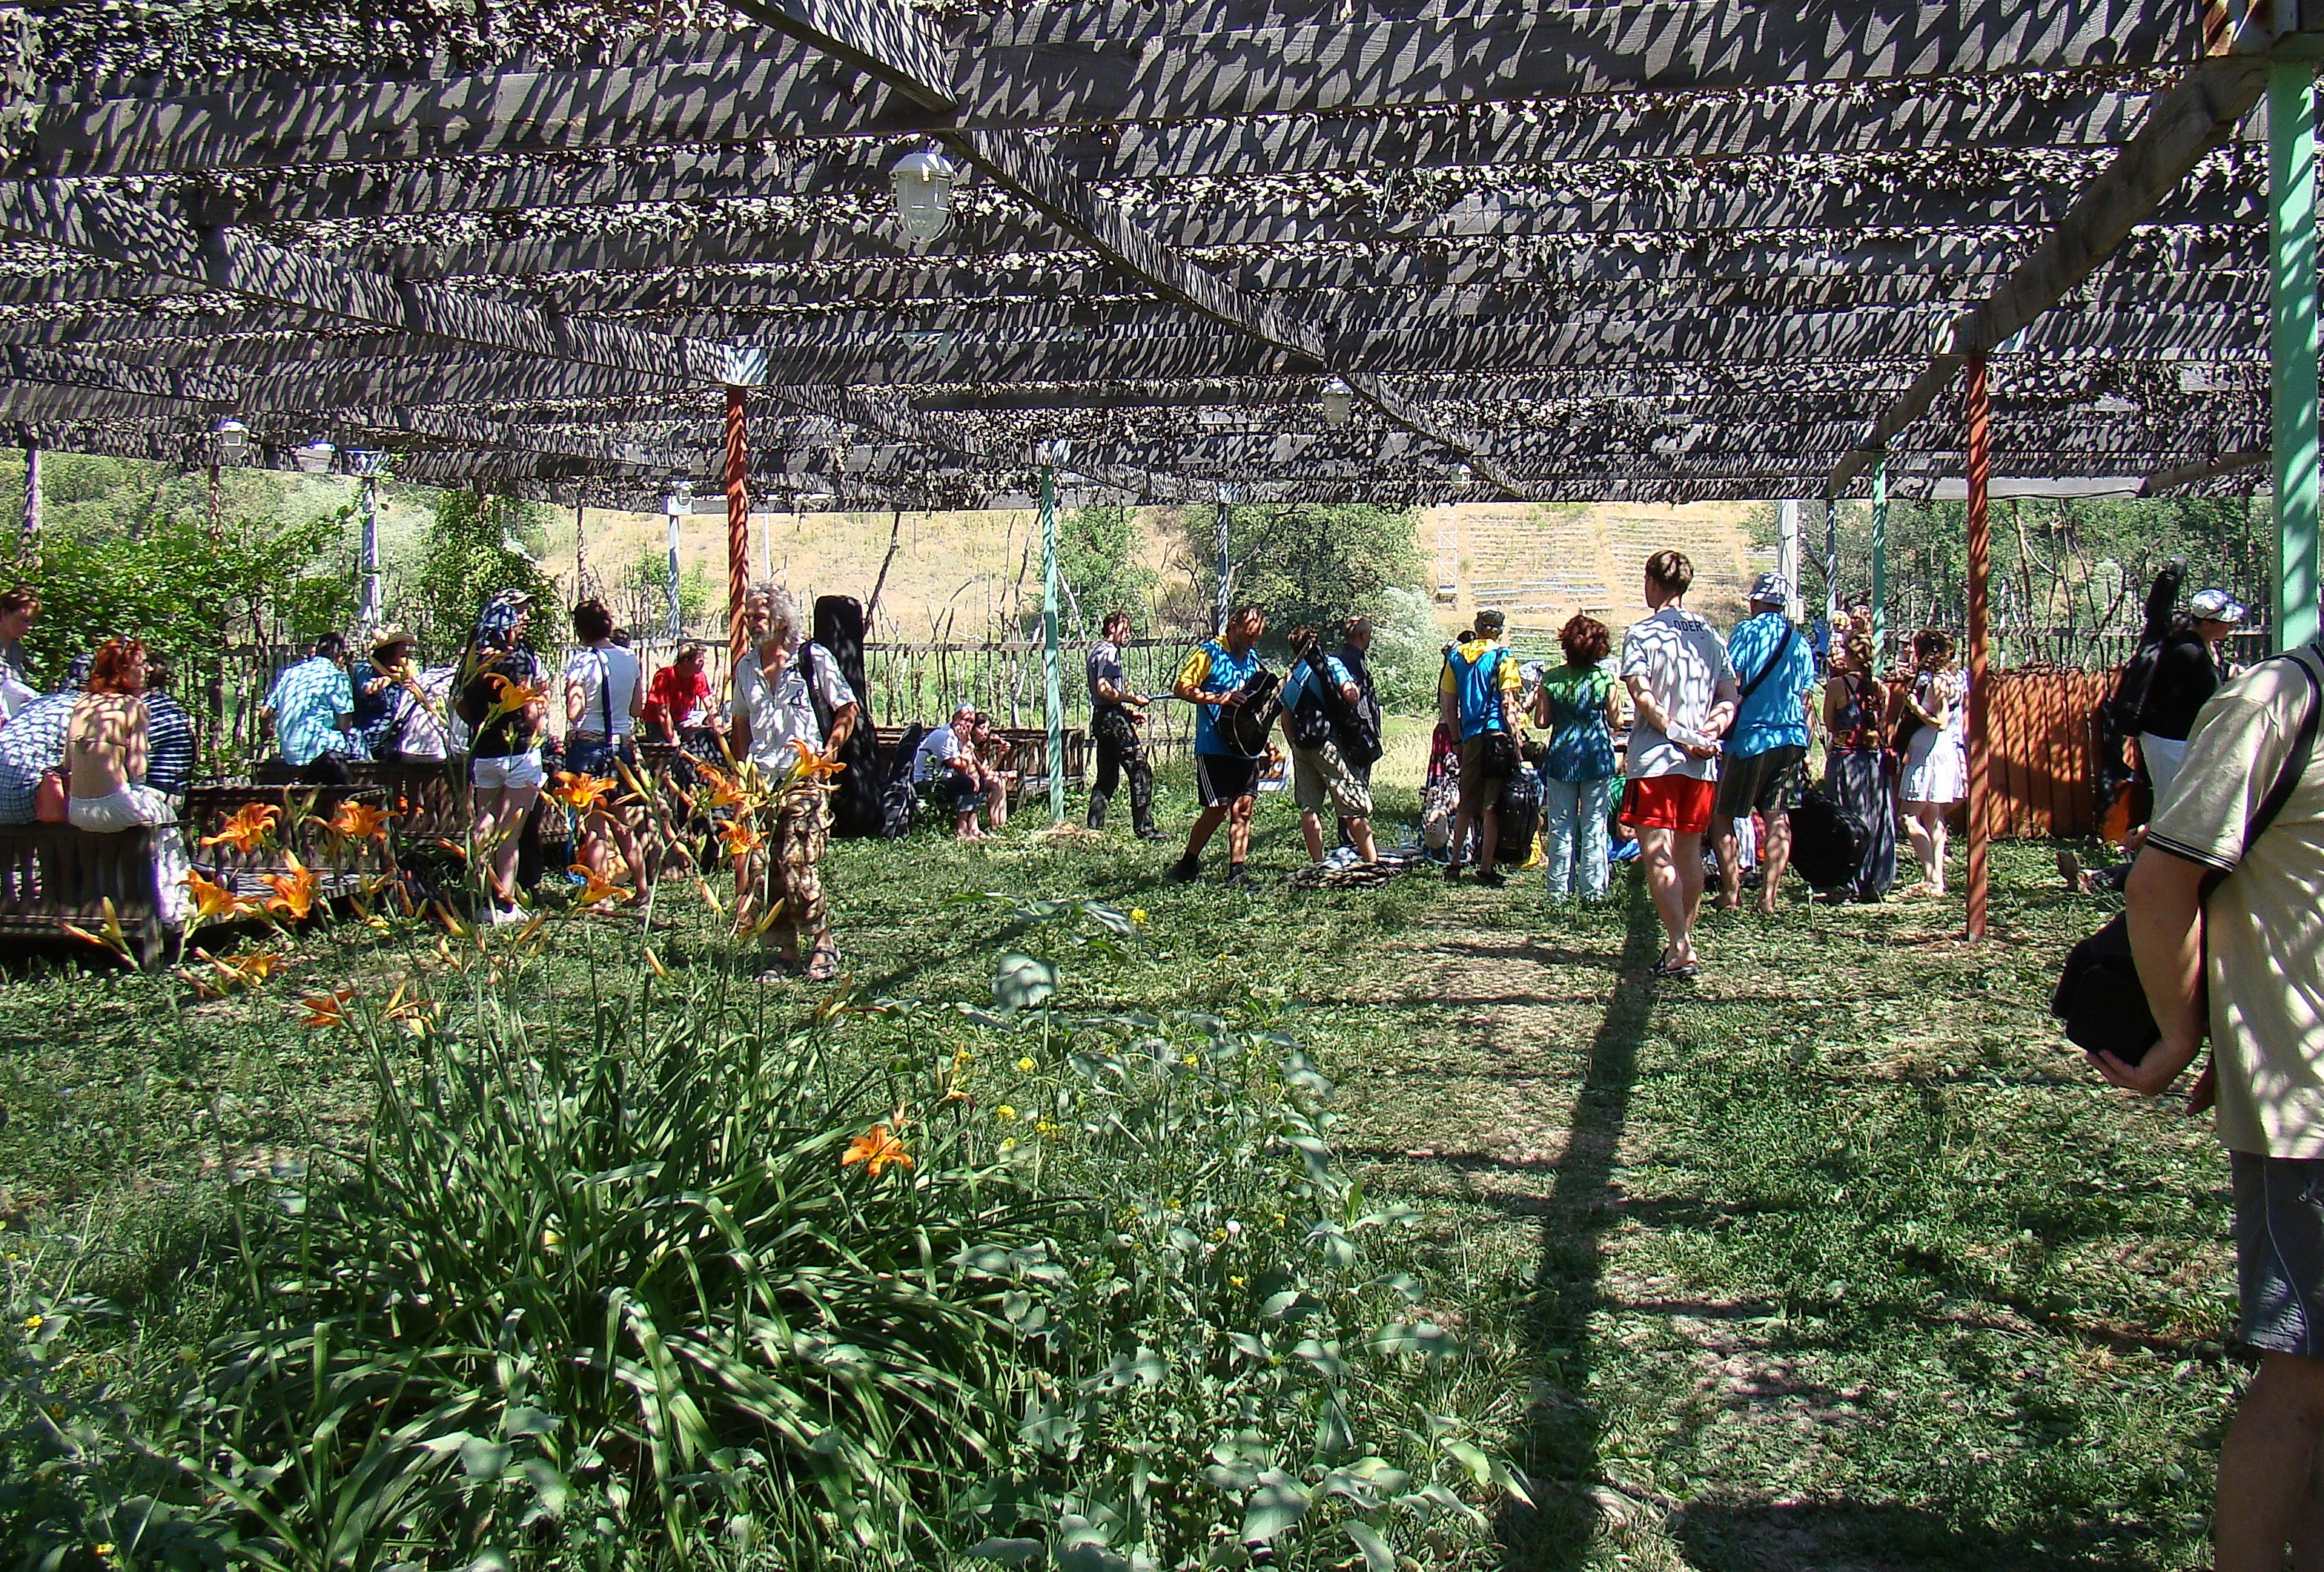
people, sun, farm, flower, summer, canopy, community, shadow, agriculture, net, plantation